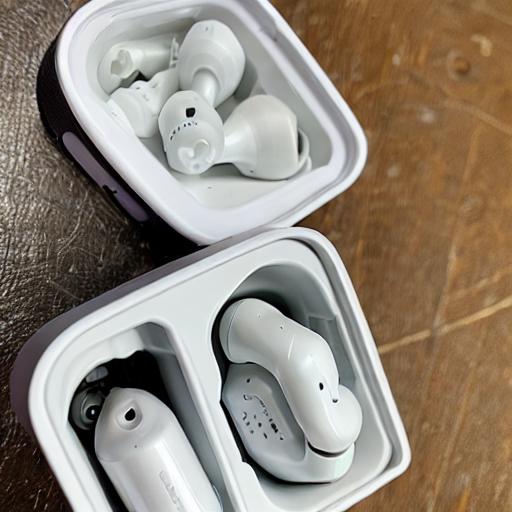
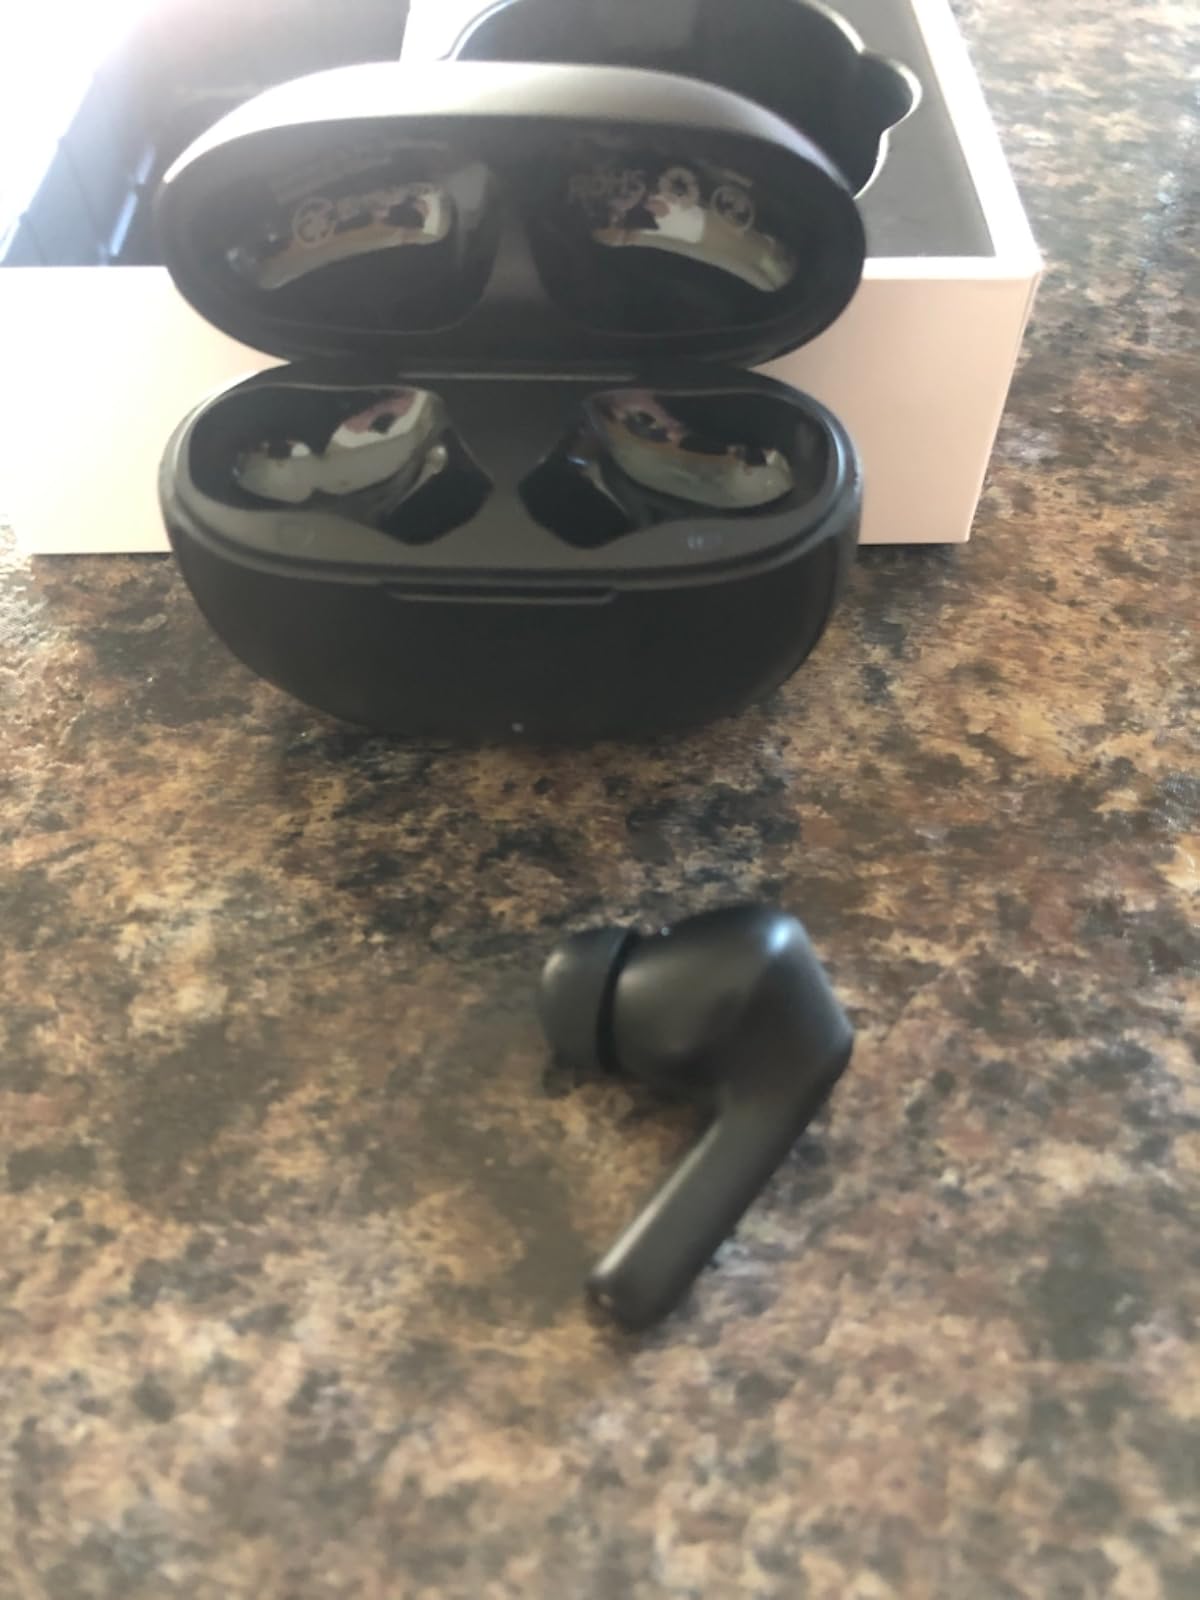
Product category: earbuds
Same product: no